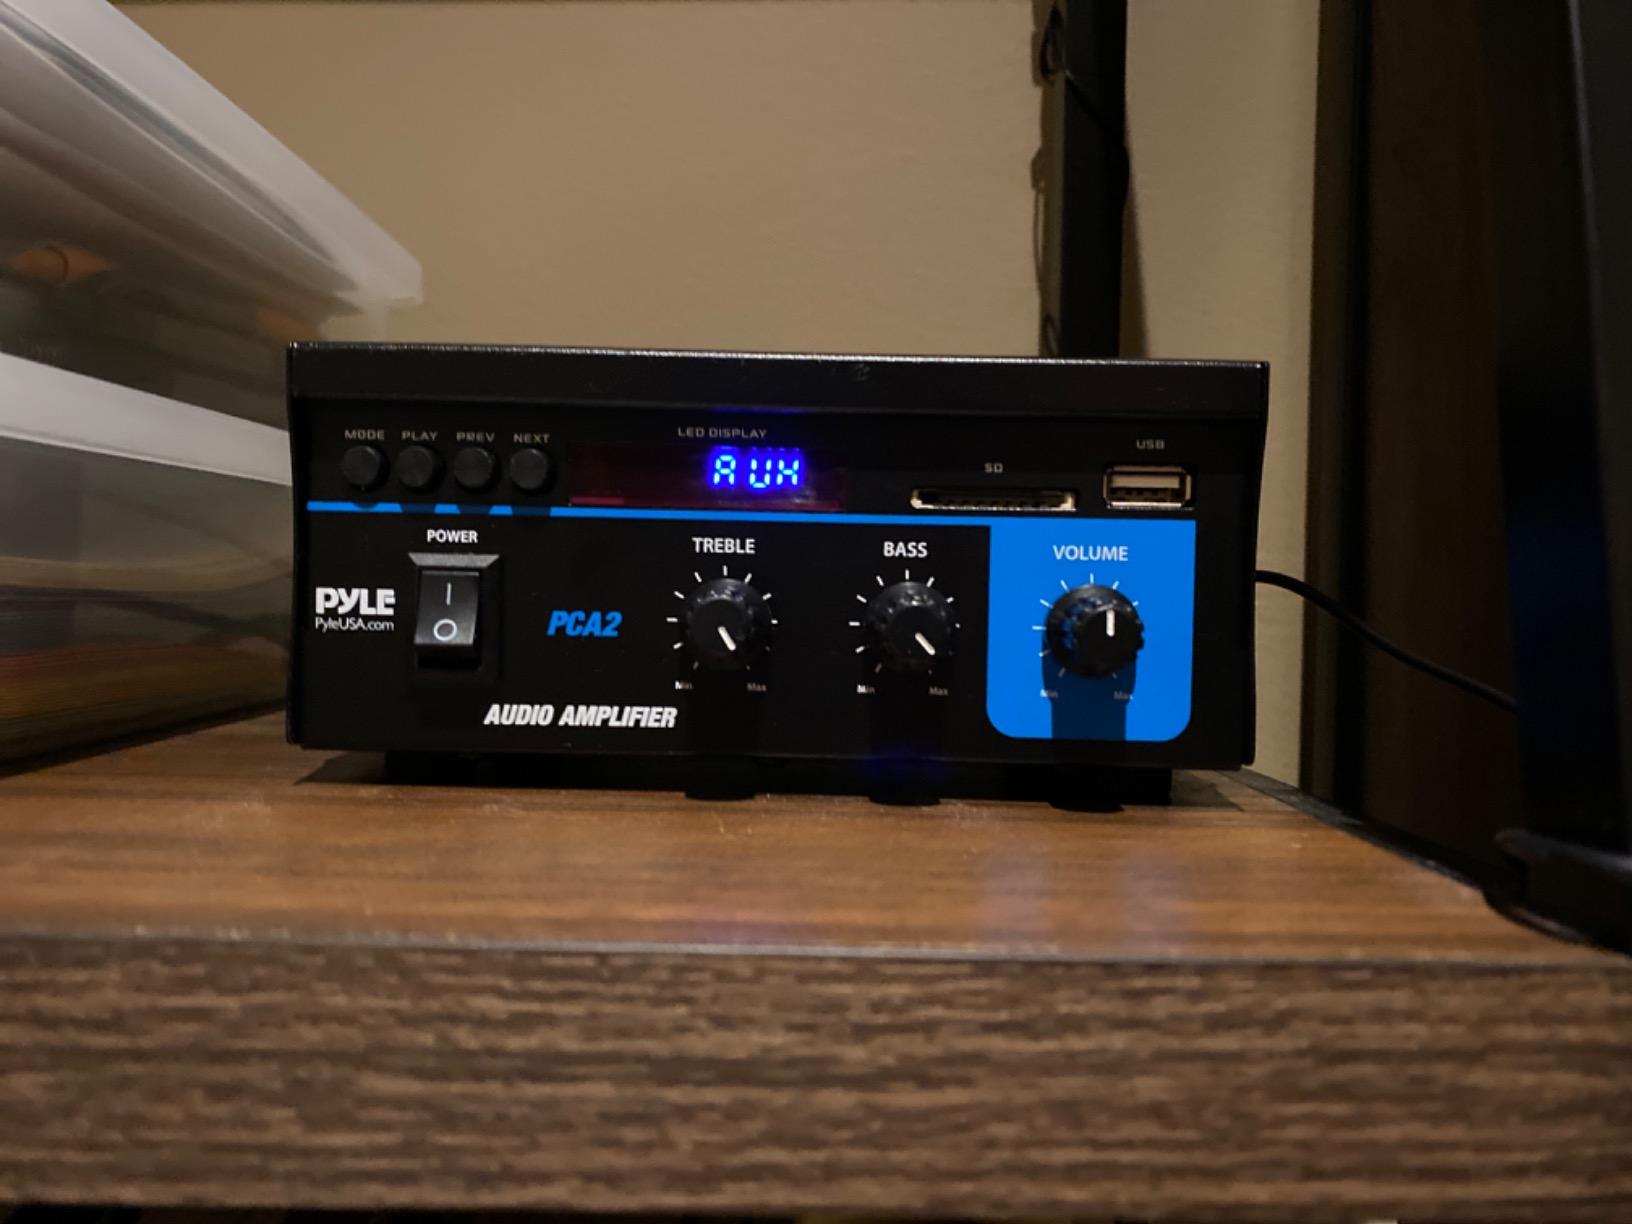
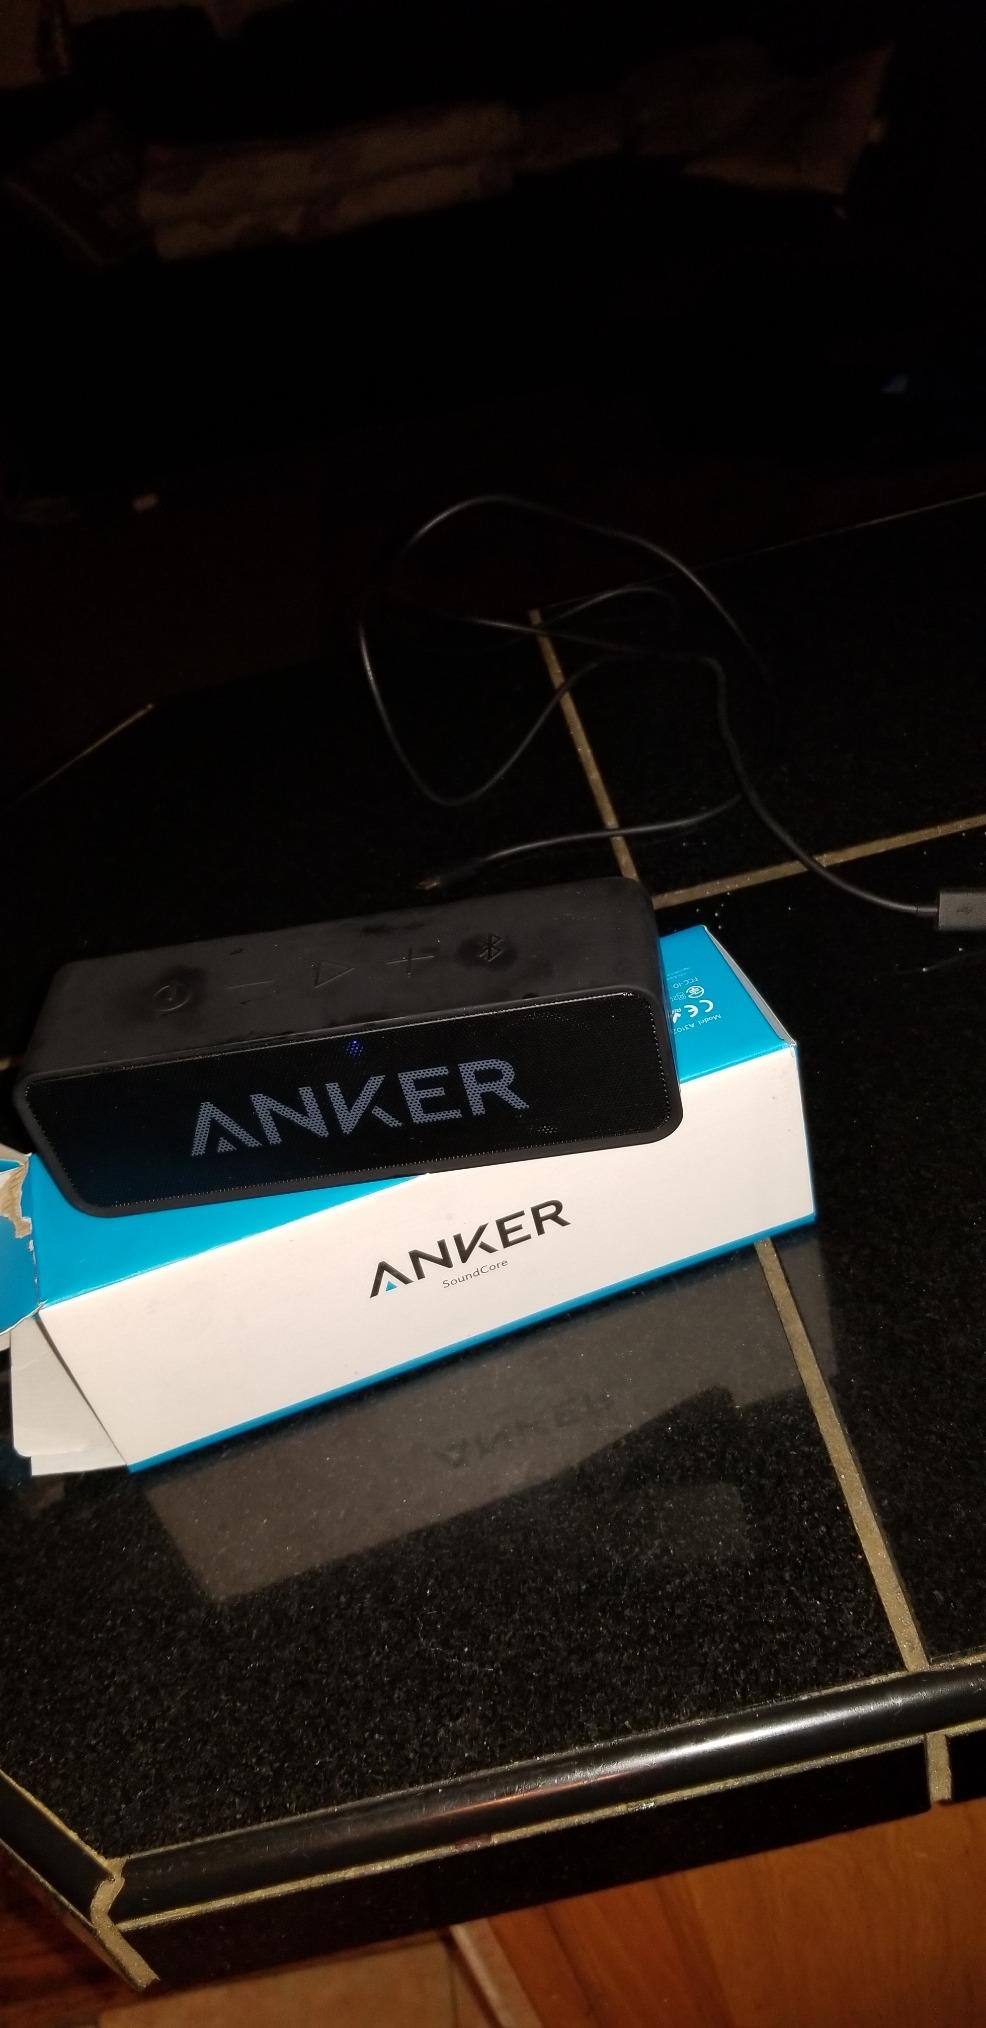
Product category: speaker
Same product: no